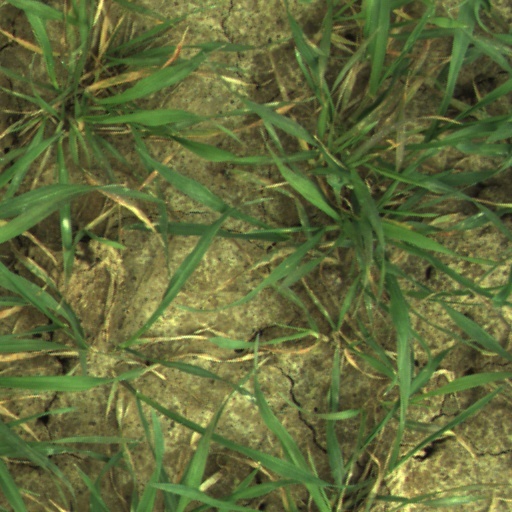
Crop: wheat